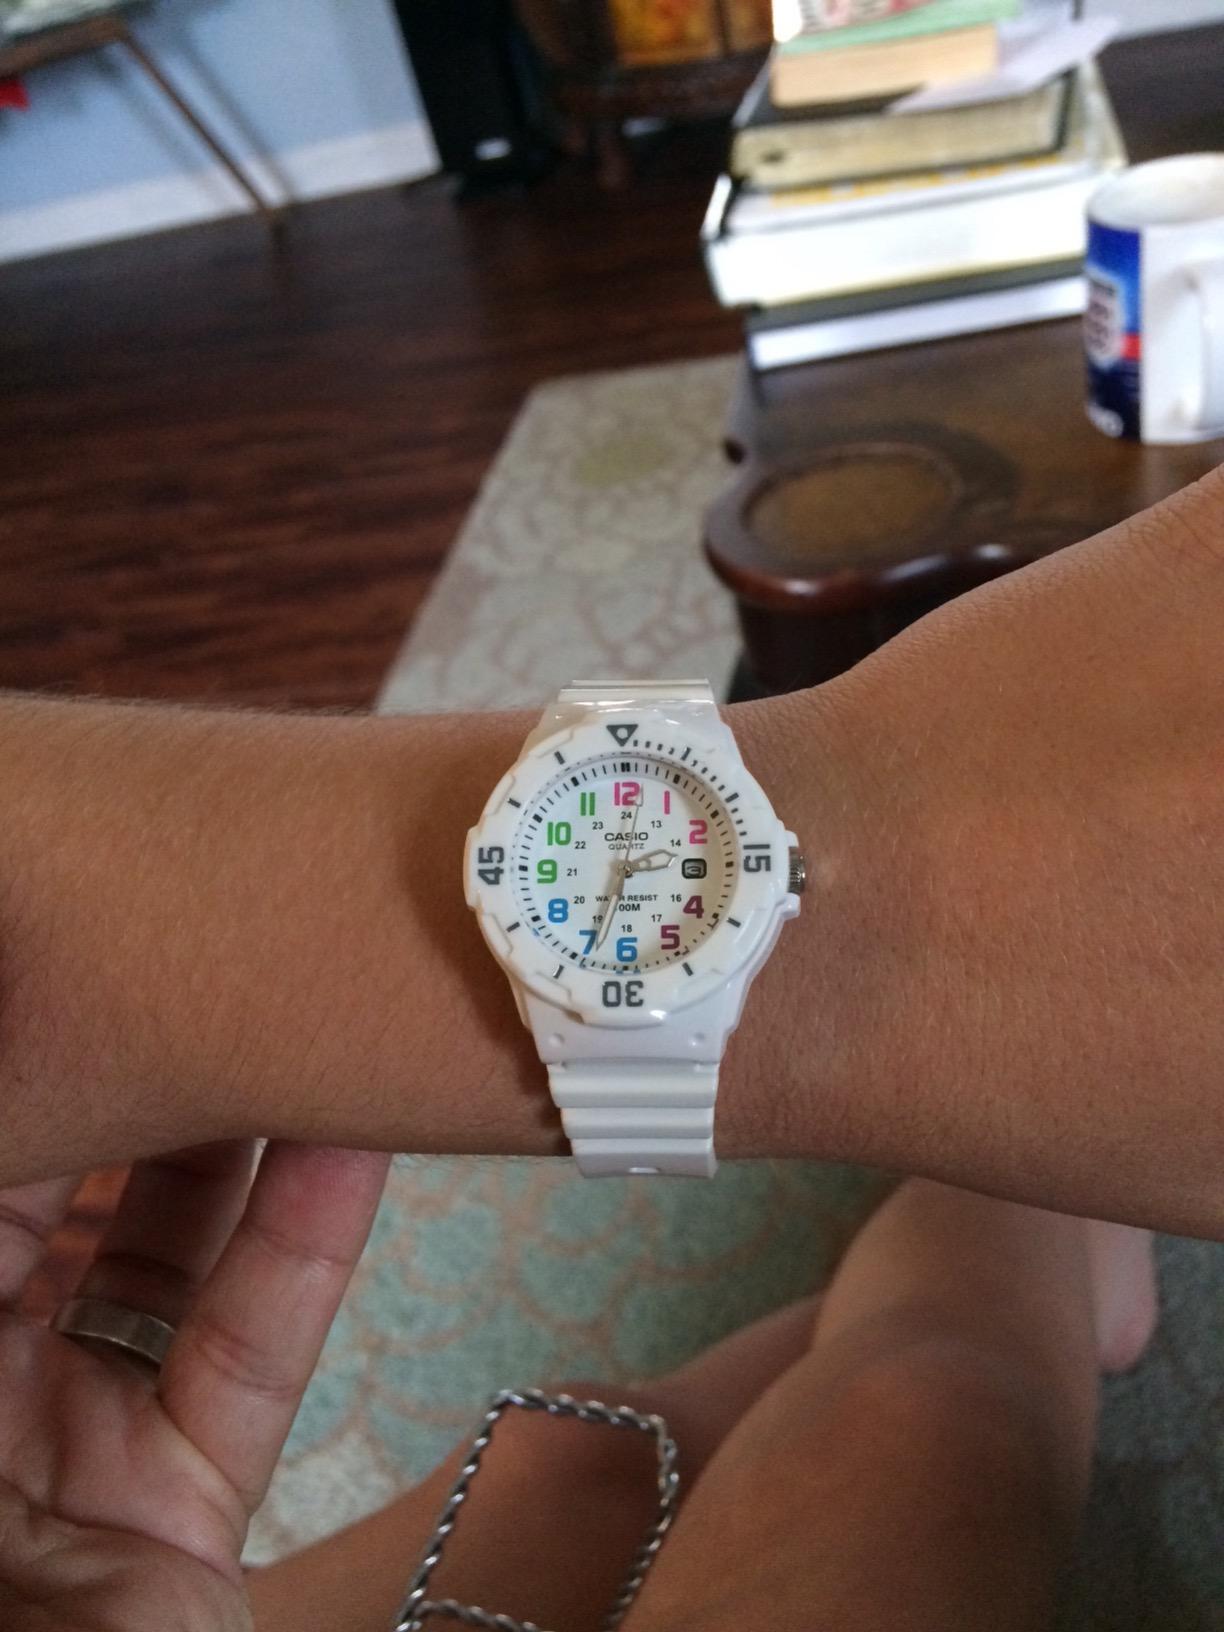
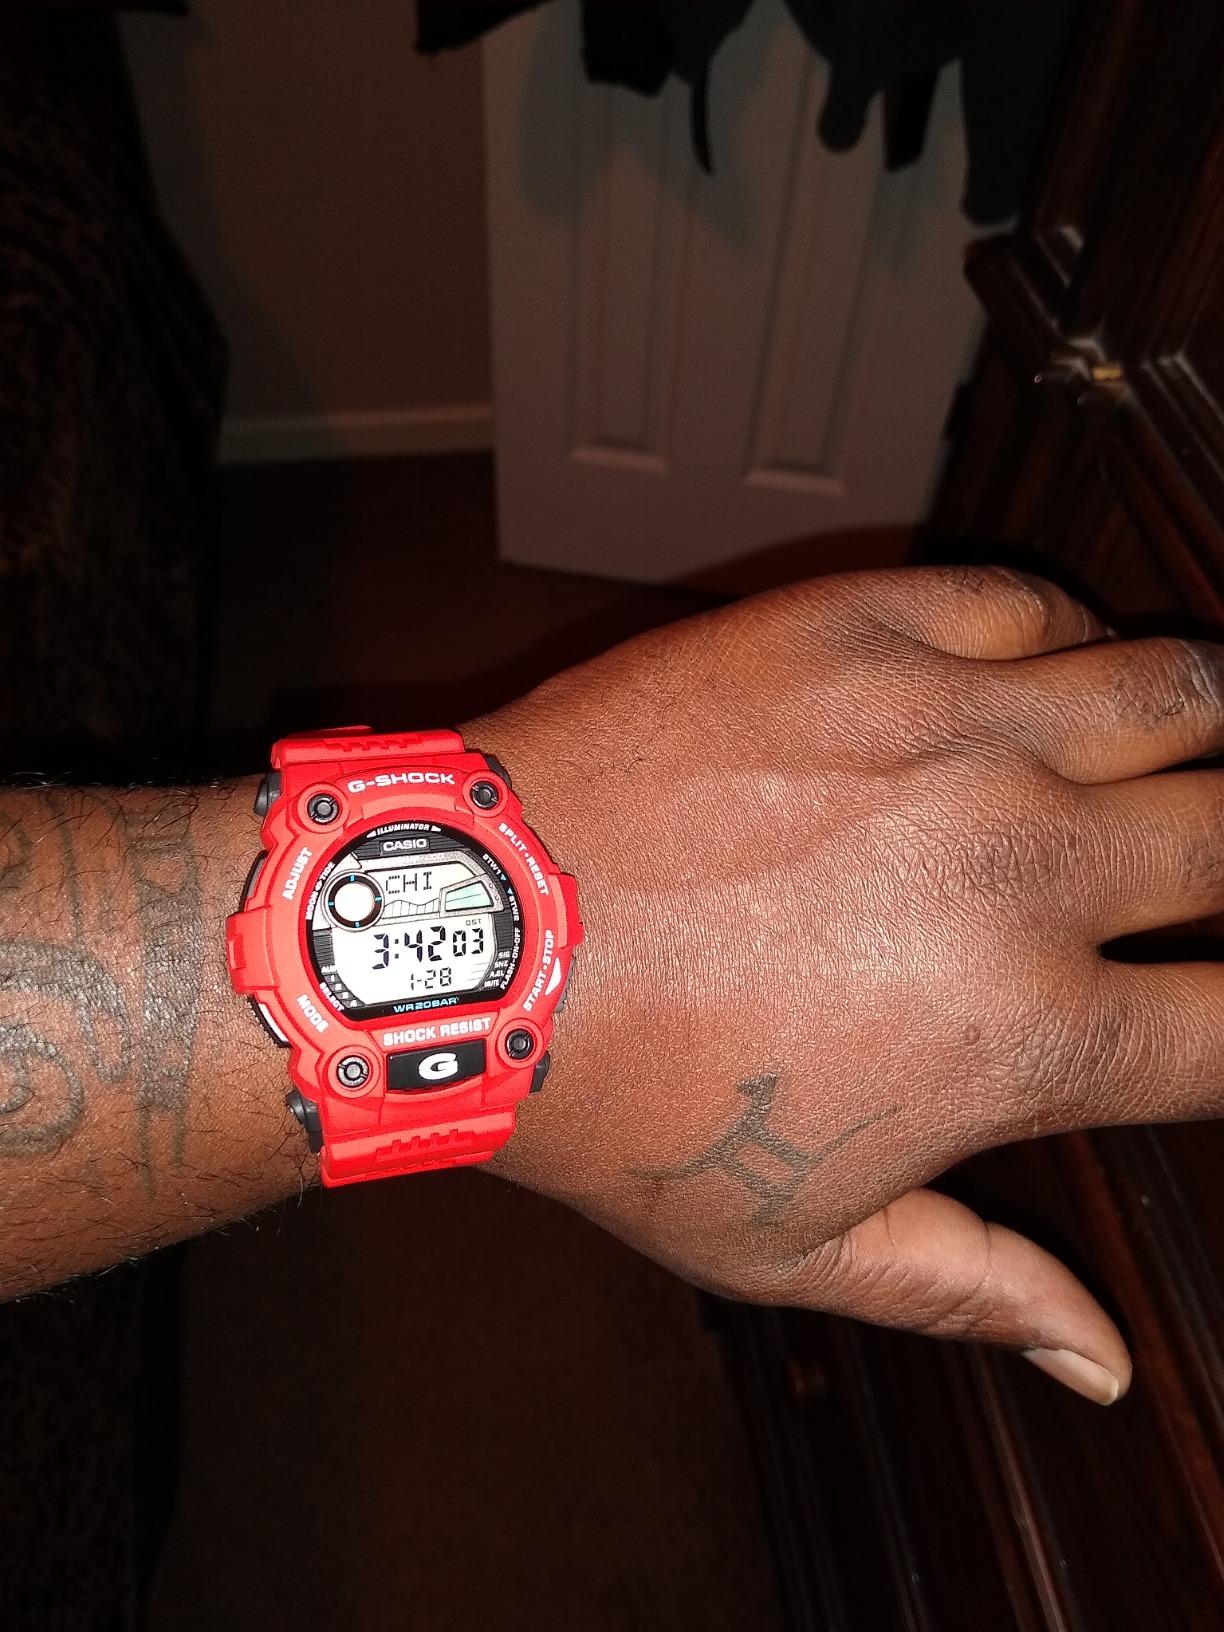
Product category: accessories_watch
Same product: no